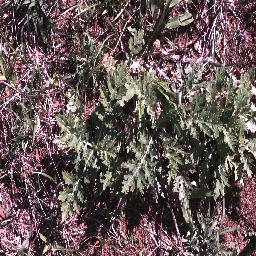
Label: parthenium